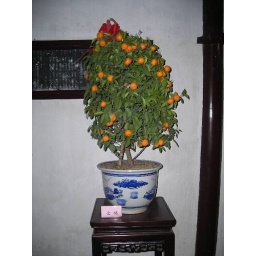
flowers in greenhouse @ tiger hill garden